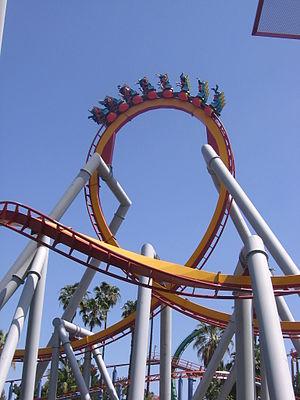
Silver Bullet sont des montagnes russes inversées du parc Knott's Berry Farm, situé à Buena Park en Californie, aux États-Unis.
Knott's Berry Farm est un parc à thèmes situé à Buena Park en Californie, aux États-Unis. Il est la propriété du groupe Cedar Fair Entertainment.